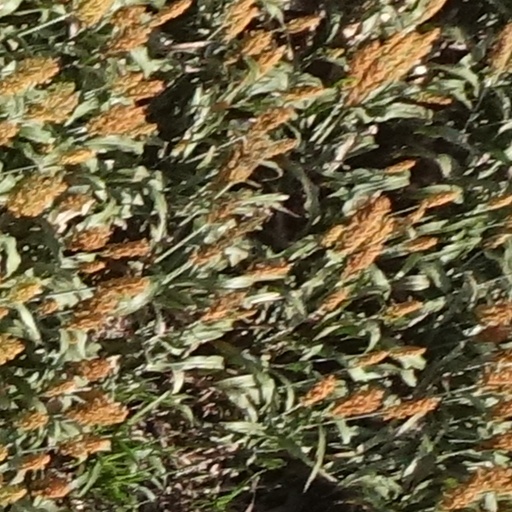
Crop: sorghum